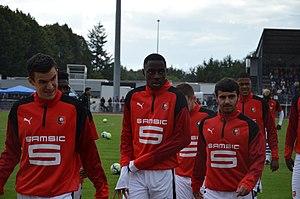
Photographie prise lors du match opposant le Stade rennais au SM Caen en match amical au stade Pierre-Compte de Vire le 22 juillet 2017. Ici, les joueurs rennais à l'issue de l'échauffement.